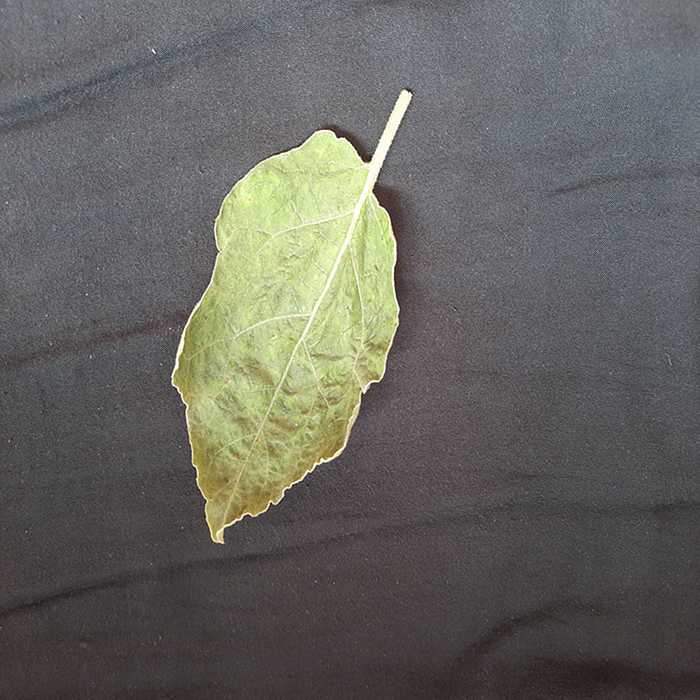
Plant: Eggplant
Label: Eggplant begomovirus